Theodor Ludwig Lau

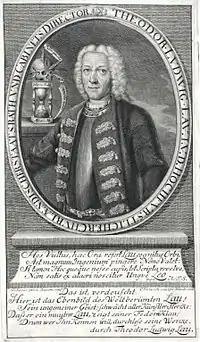
Theodor Ludwig Lau (1670–1740)

Theodor Ludwig Lau (Königsberg, East Prussia, 15 June 1670-Altona, February 1740) was a German lawyer and free thinker known for his radical writings.